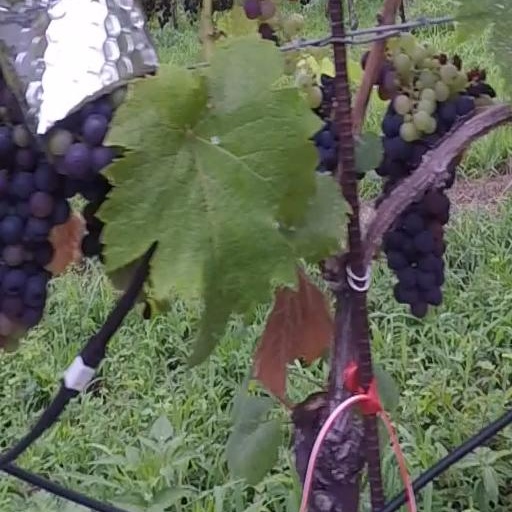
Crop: grape